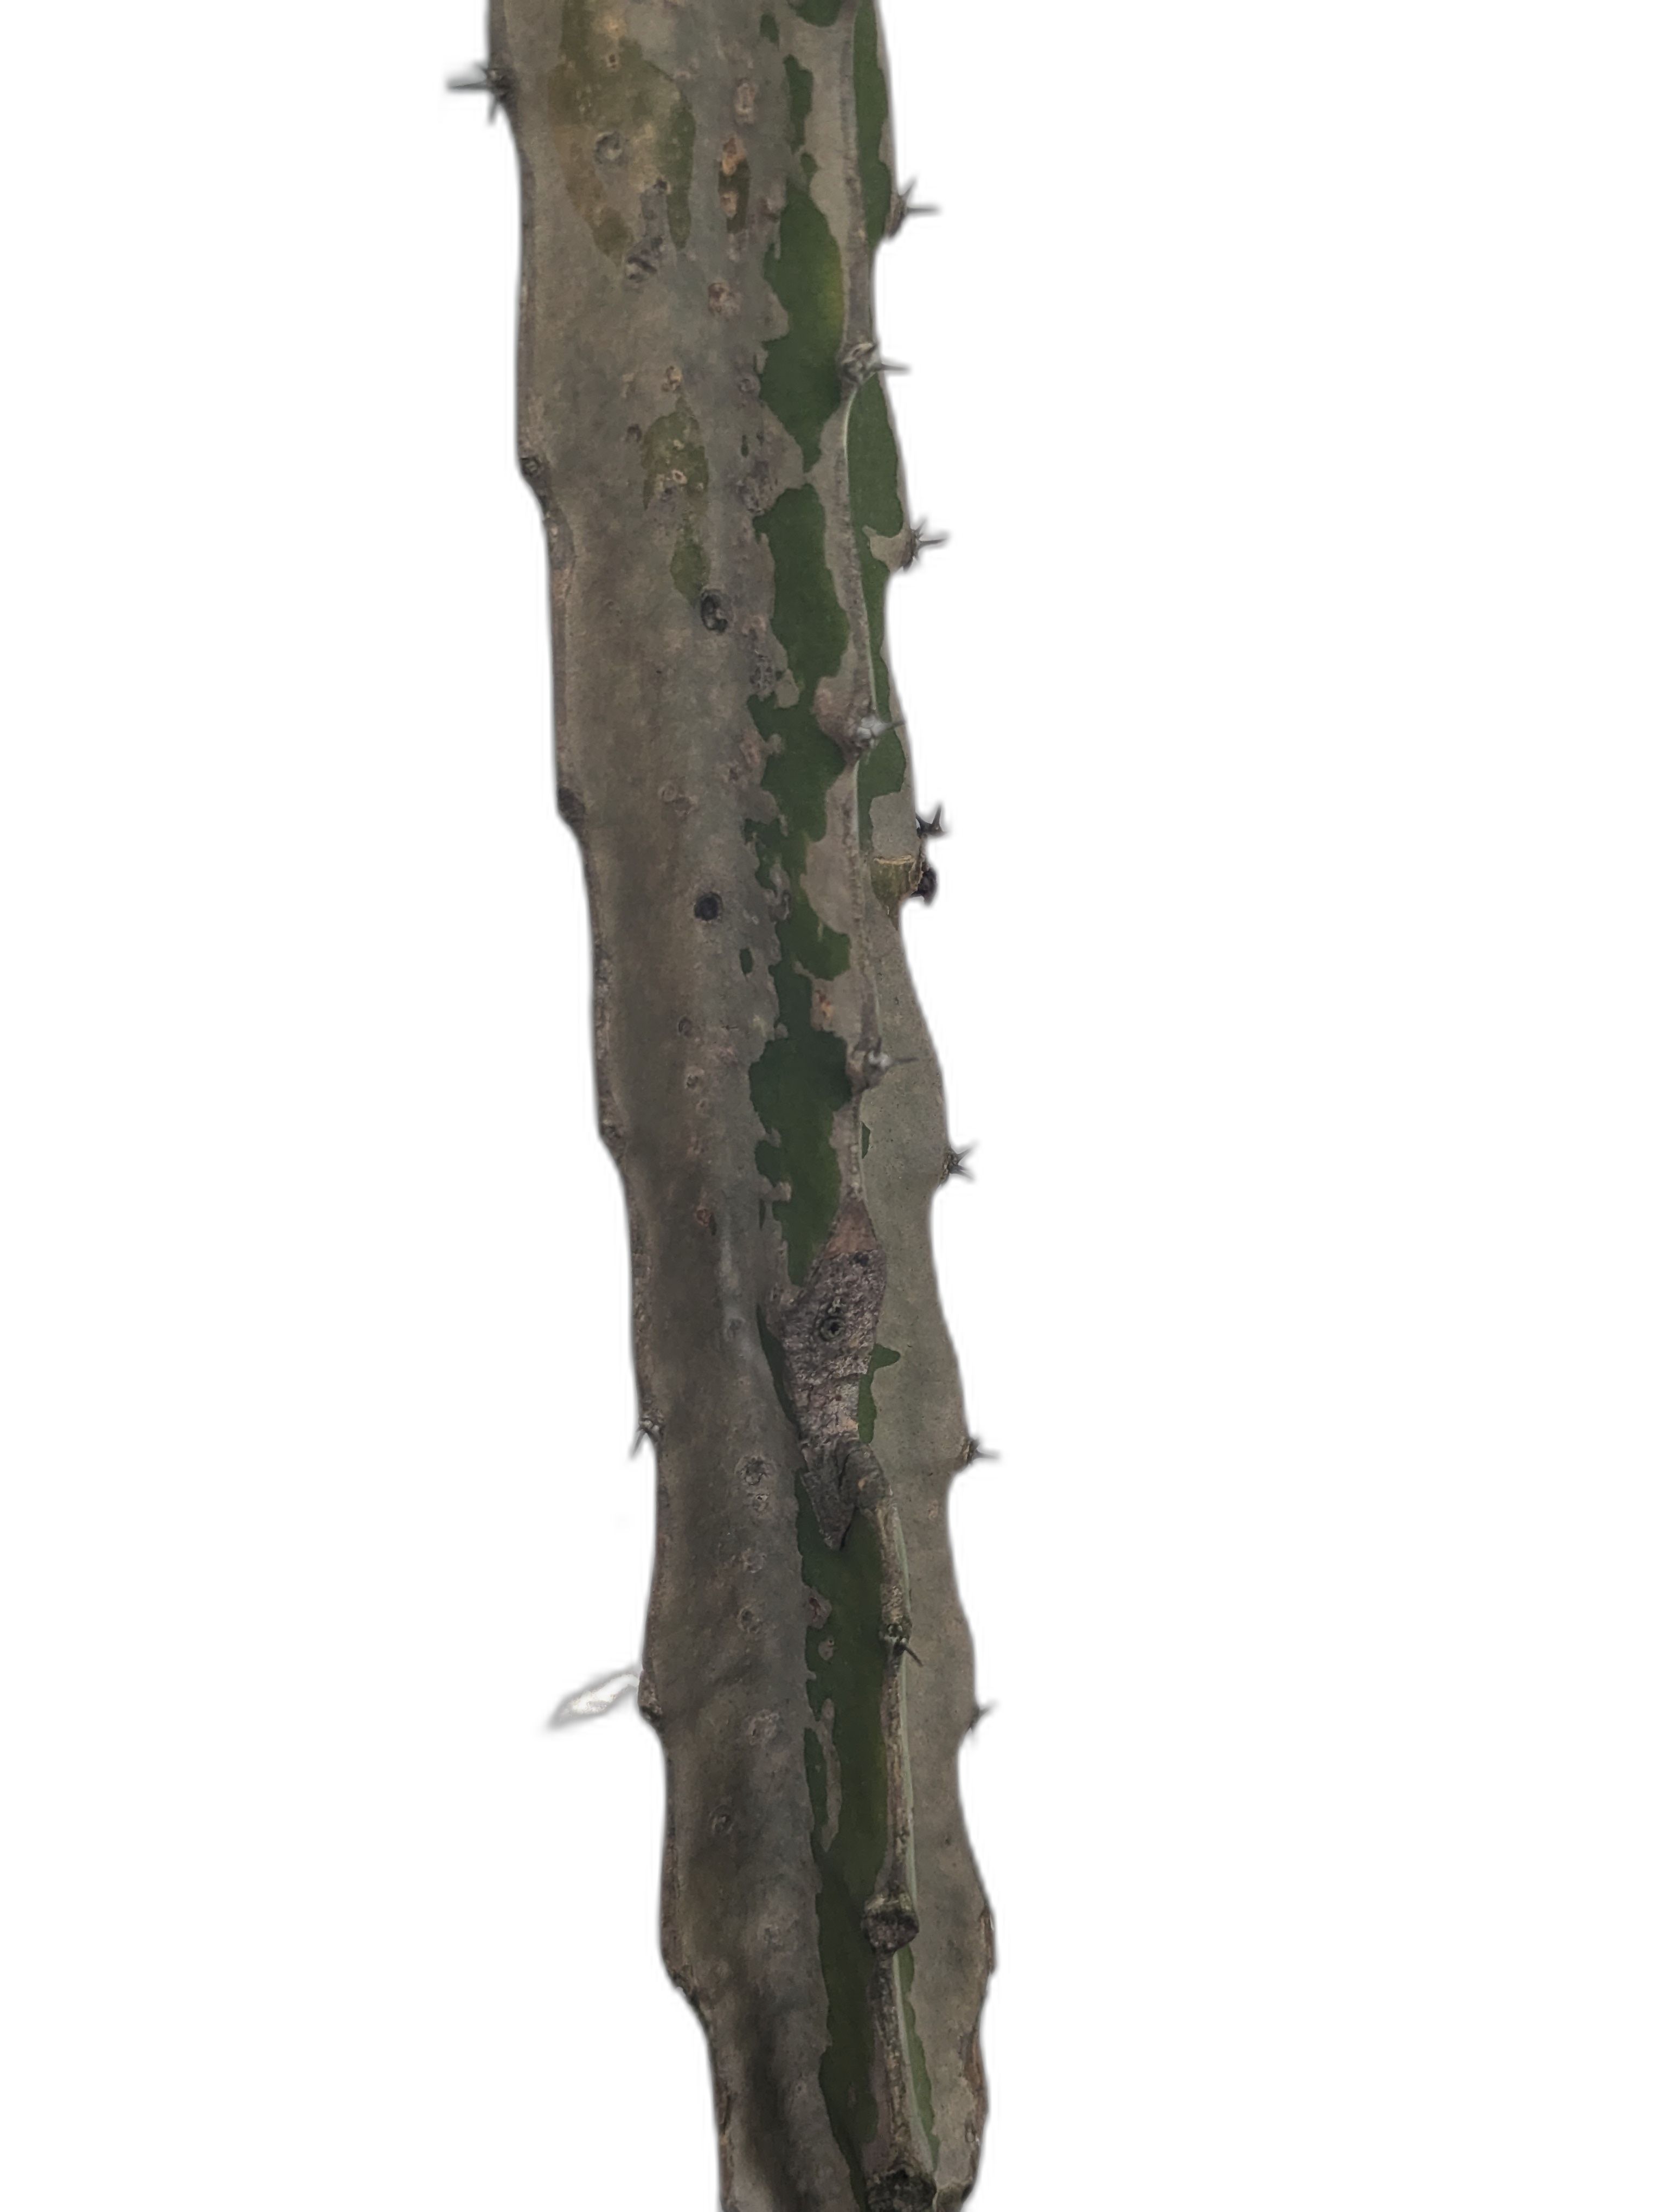
Label: Bad leaf